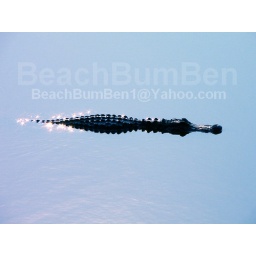
Alligator swimming in glistening water